Church of Nuestra Señora del Manzano, Castrojeriz

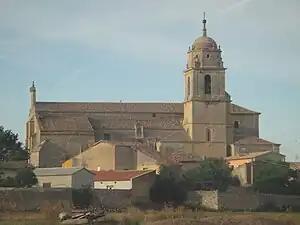
View of the exterior of the Iglesia de Nuestra Señora del Manzano in Castrojeriz.

In the same privilege, the Count provided the canons with the male villeins of the town and determined that the Castrojeriz canons and clerics could have "five hundred "sueldos" similar to the Fijos dalgo of Castile". Thus, if someone slandered them or caused violence in their dwellings they should pay a fine of five hundred salaries. Also if anyone killed or smote any Castrojeriz canon or religious adherent a sum of five hundred salaries would be given to relatives of the victim. This privilege was confirmed, as Enrique Flórez indicates in his "España Sagrada", by King Fernando IV in 1299, during the period of his minority years as king.